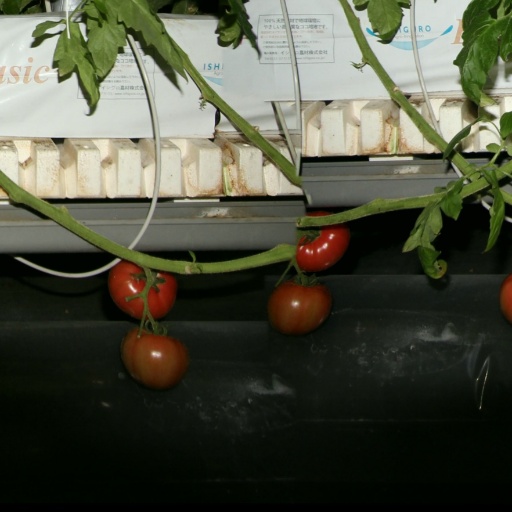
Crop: tomato